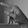
ASL letter: P